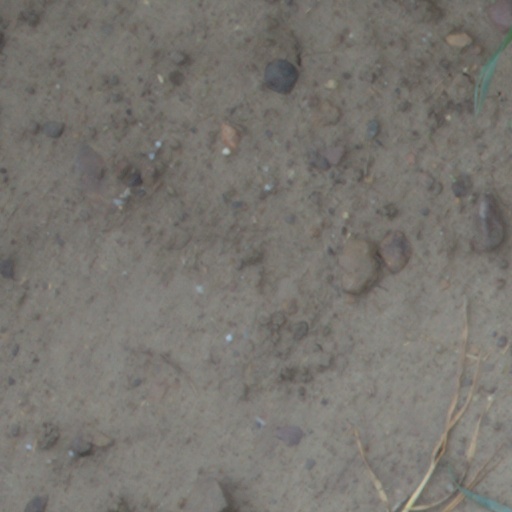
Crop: wheat